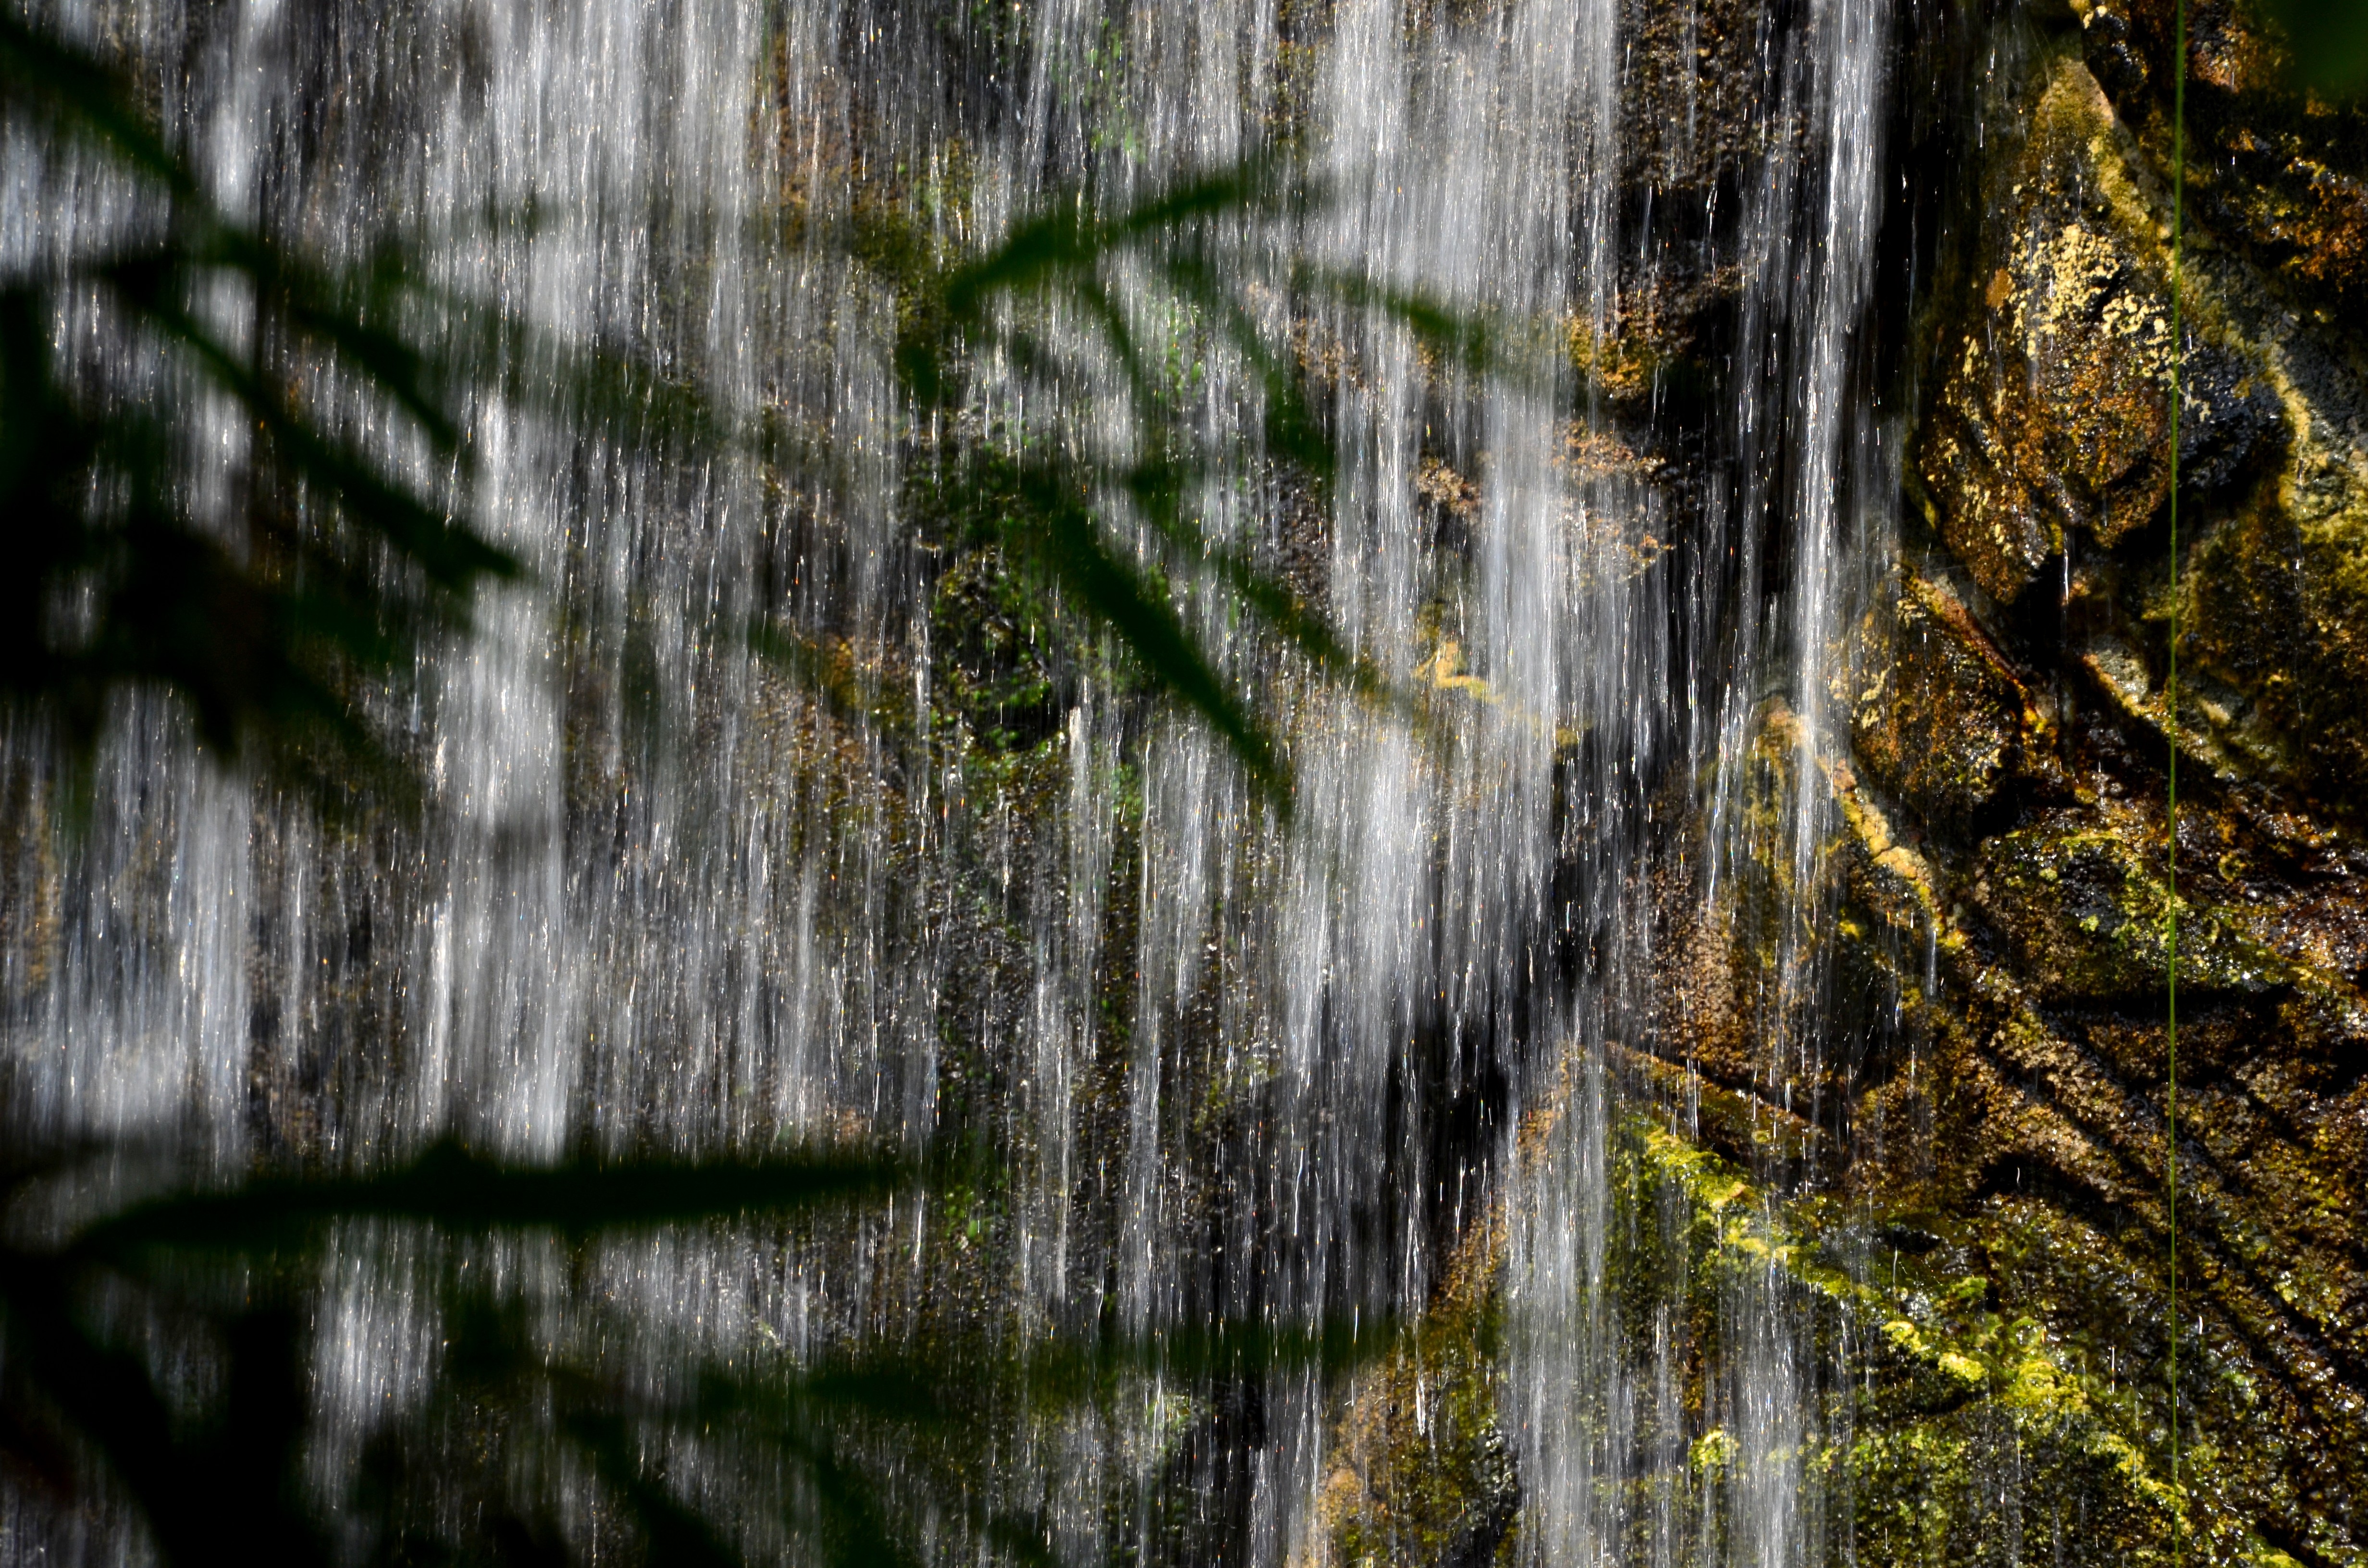
tree, water, nature, forest, waterfall, plant, sunlight, leaf, stream, reflection, jungle, autumn, season, body of water, mountains, rainforest, woodland, habitat, water feature, natural environment